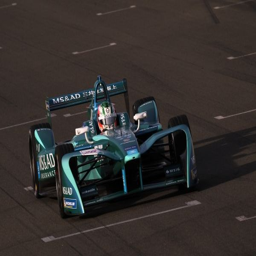
season kicks off with races for the team .